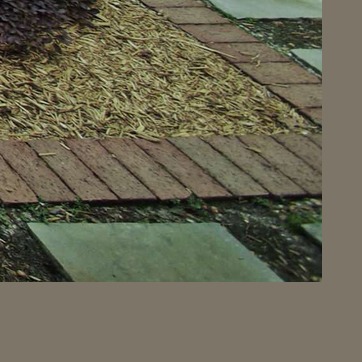
Material: brick